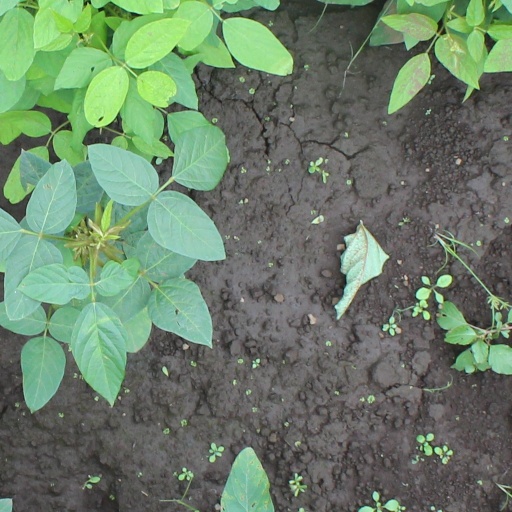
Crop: soybean